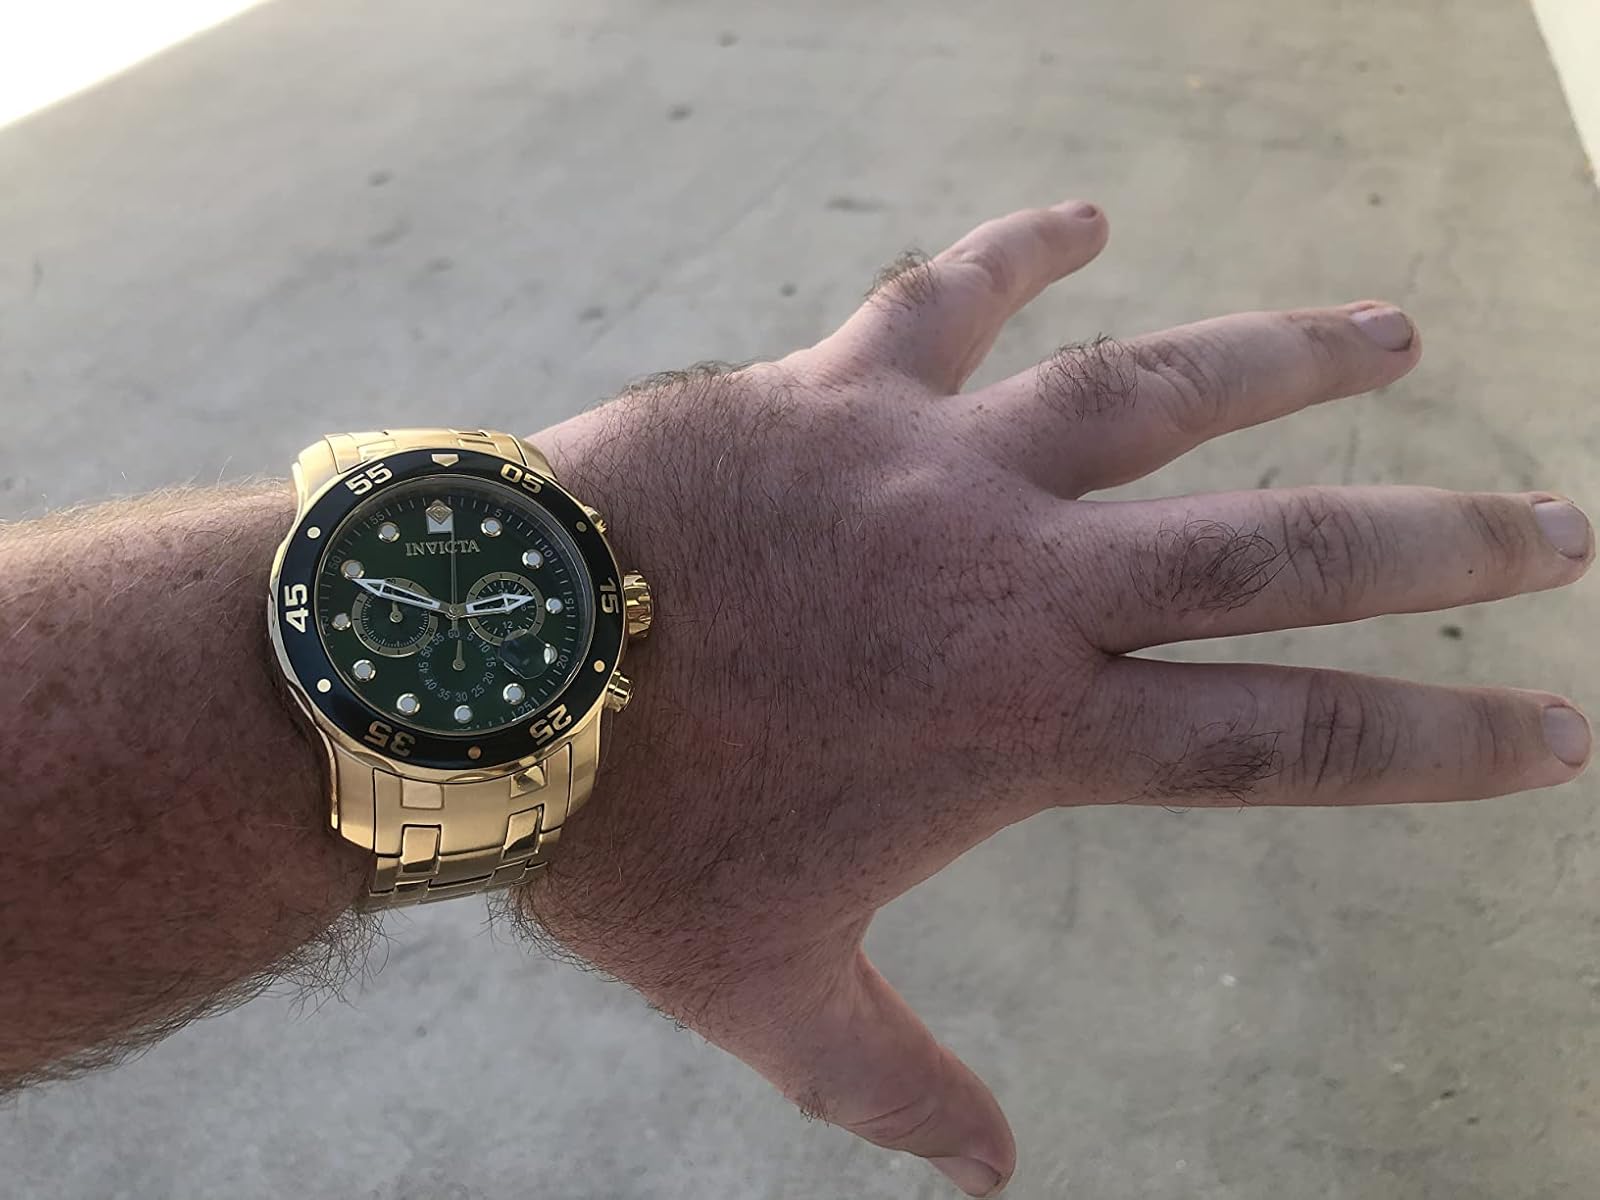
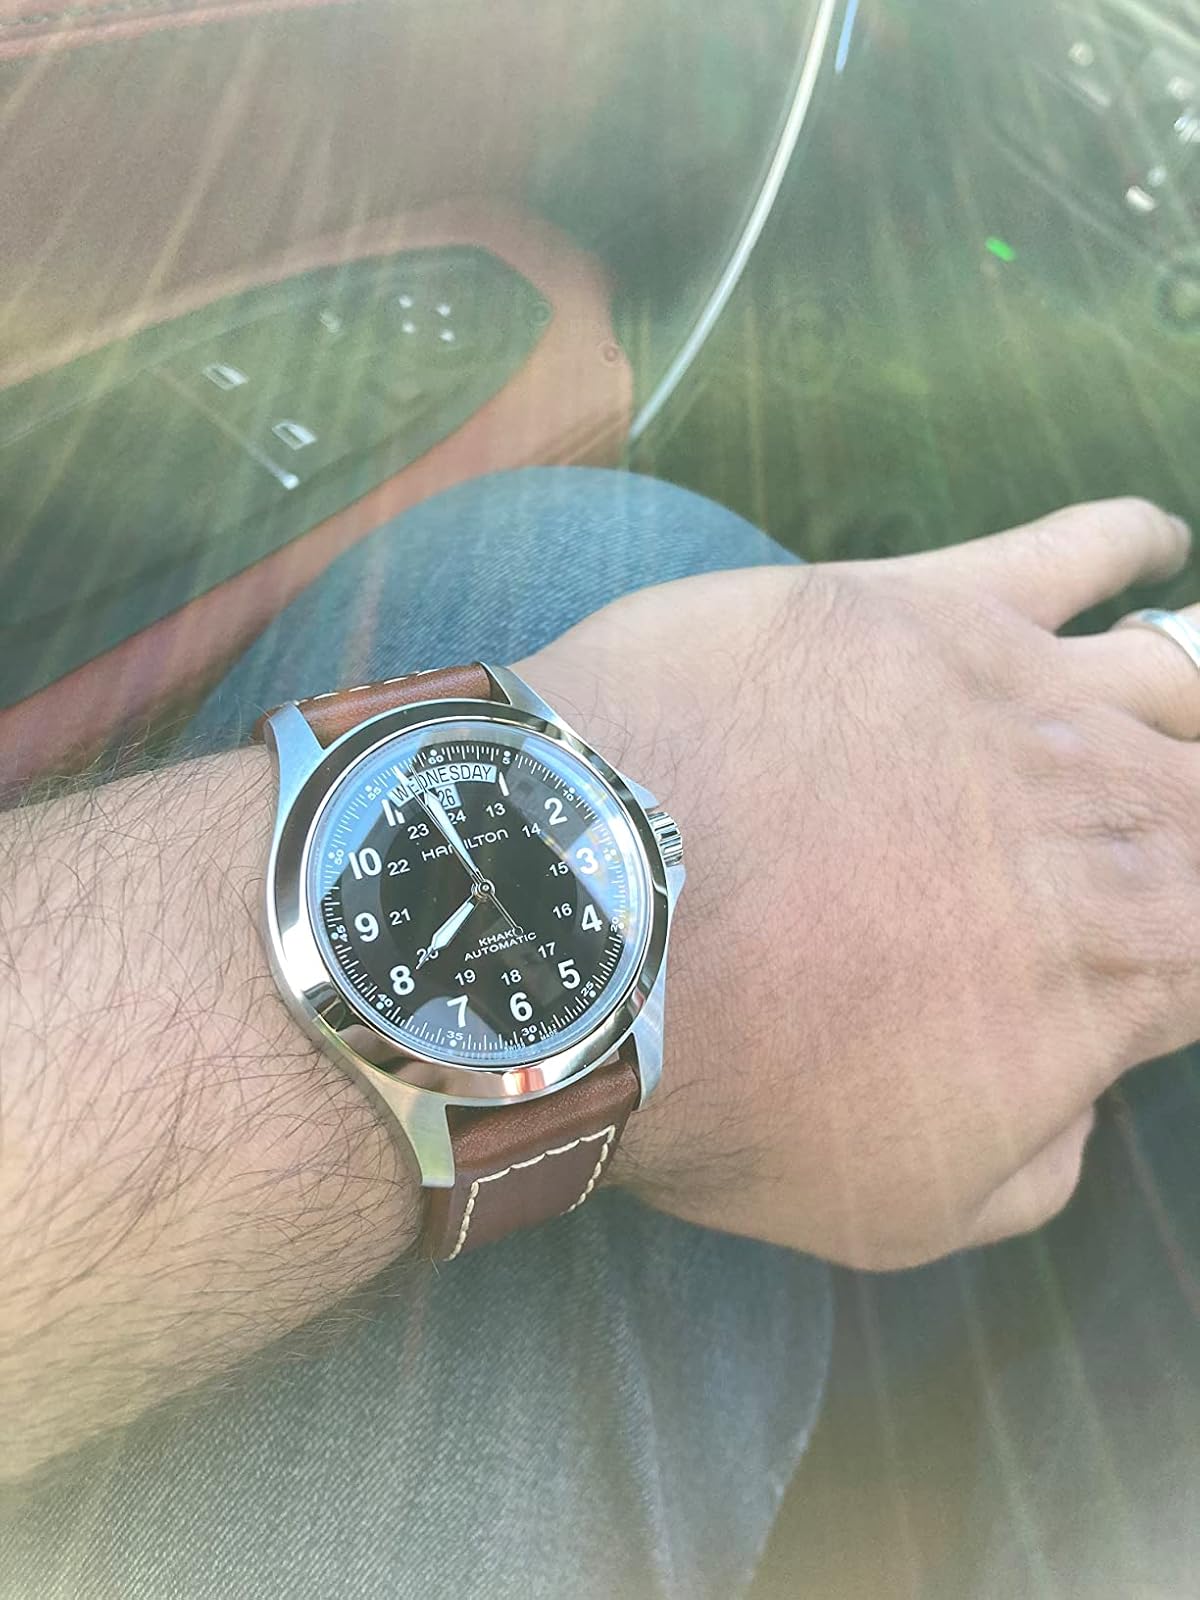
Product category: accessories_watch
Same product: no